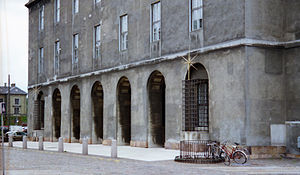
Københavns Politi
Politigården i København.
Københavns Politi er Danmarks største politikreds målt på befolkning, antal ansatte og antal sager. Sammenlignet med andre, politikredse, varetager Københavns Politi mange indsatstunge opgaver og meget omfattende efterforskninger.